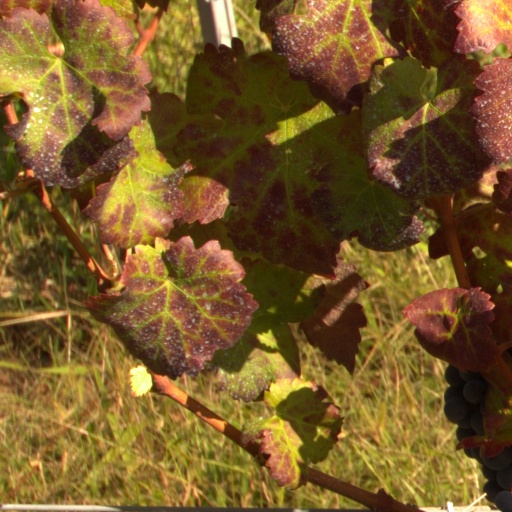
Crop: grape